History of Civilization in Poland

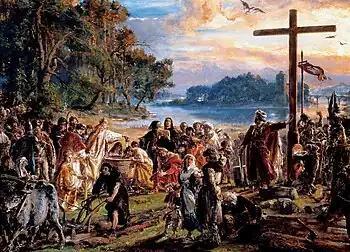
"Introduction of Christianity to Poland, A.D. 966", the first painting in the series

History of Civilization in Poland is a cycle of twelve oil sketches on canvas and wood, created by the Polish nominal painter Jan Matejko in 1889 with accompanying commentaries. The originals are kept at the Museum of the Royal Castle, Warsaw.